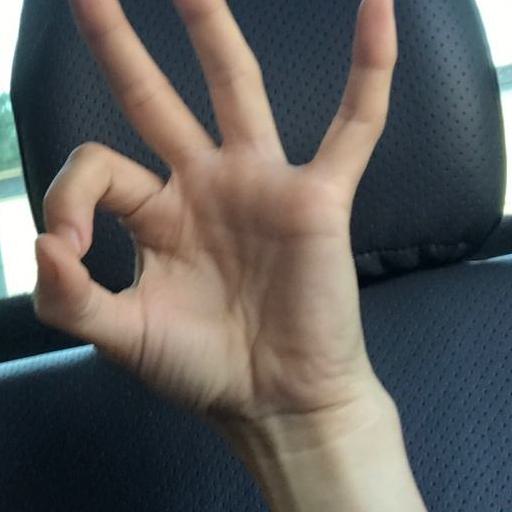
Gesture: ok